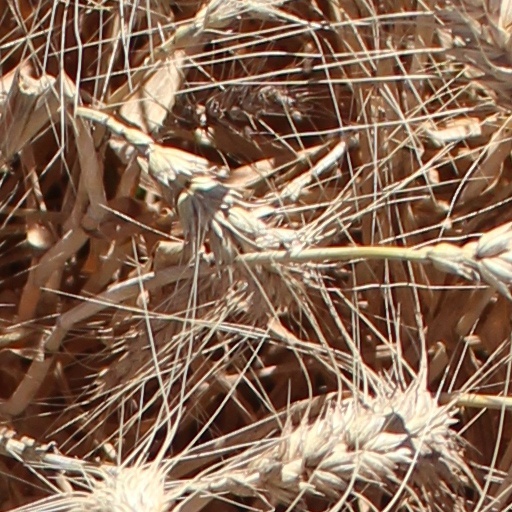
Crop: wheat